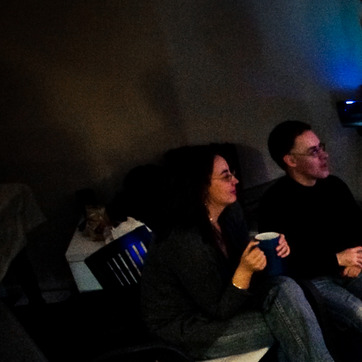
Material: hair